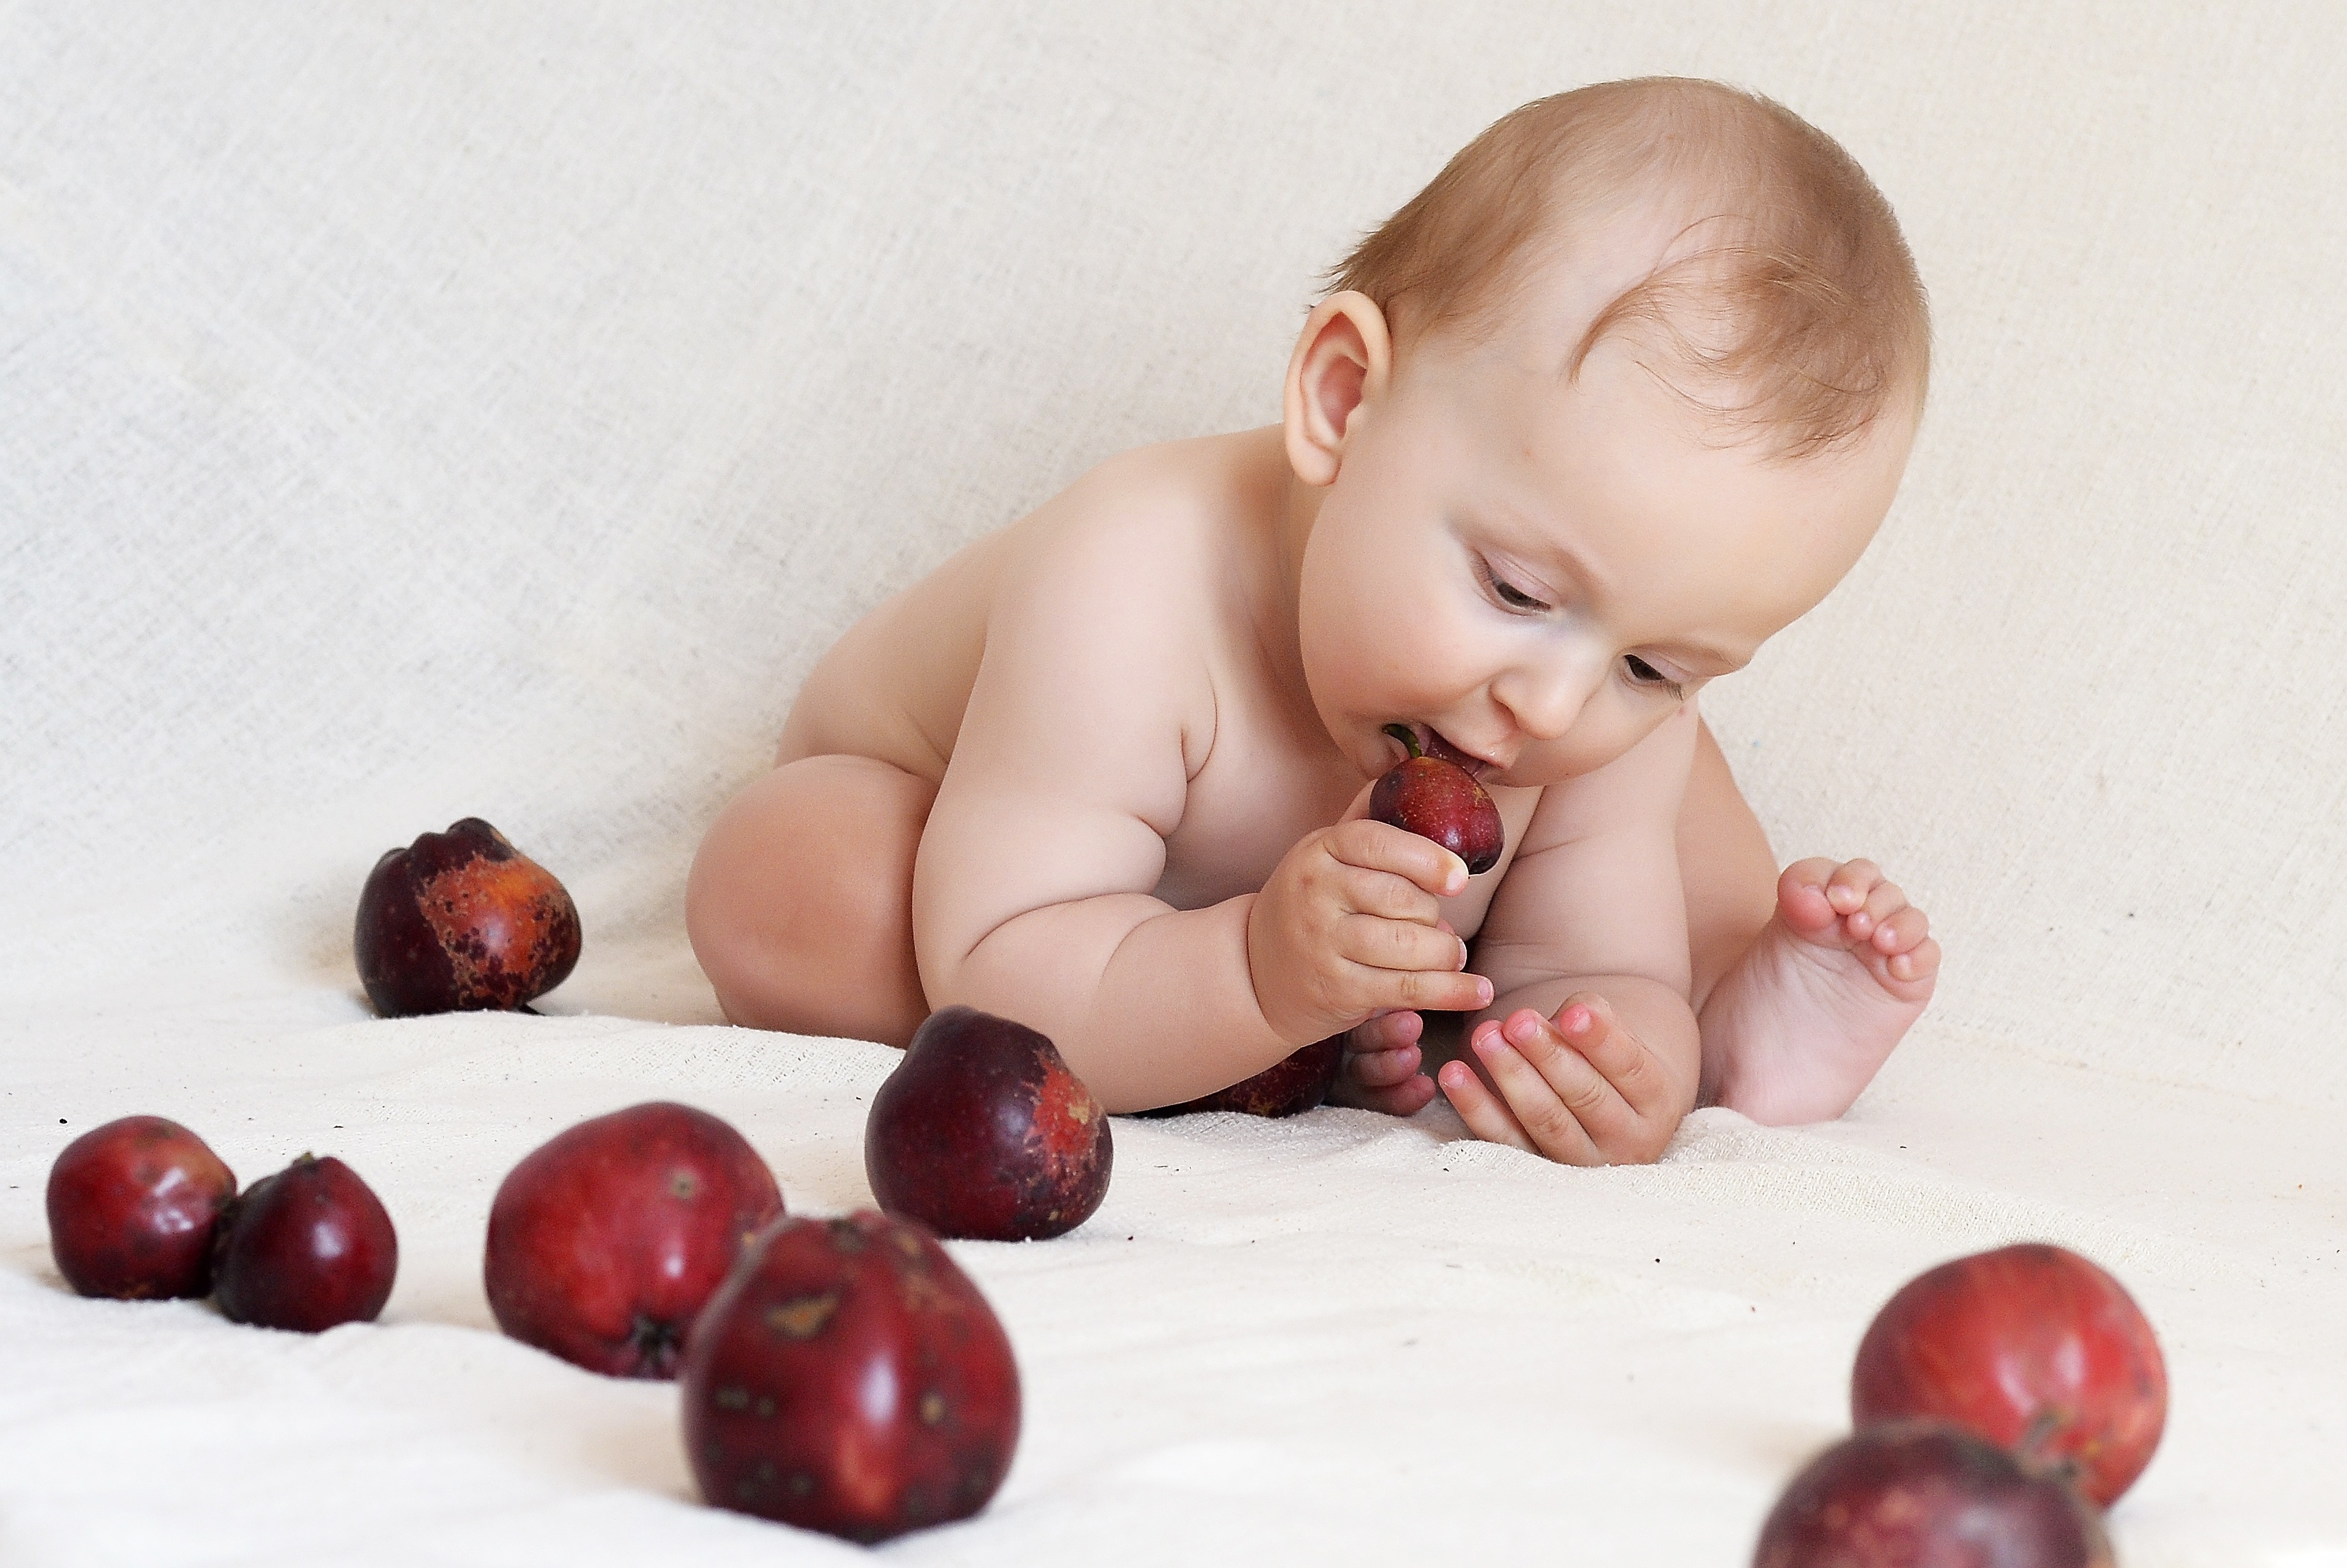
person, people, play, kid, photo, portrait, food, produce, child, baby, childhood, eating, kids, infant, toddler, skin, apples, organ, emotions, sweetness, photographing children, small child, child eats apples, sense, human positions